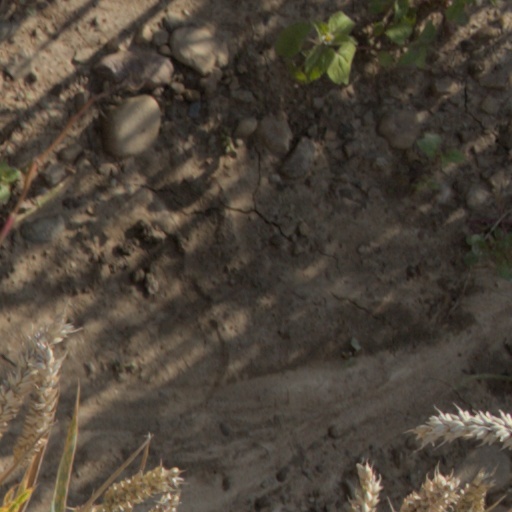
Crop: wheat